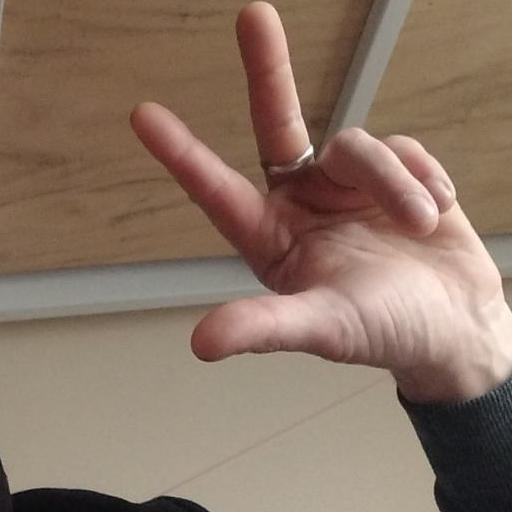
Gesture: three2